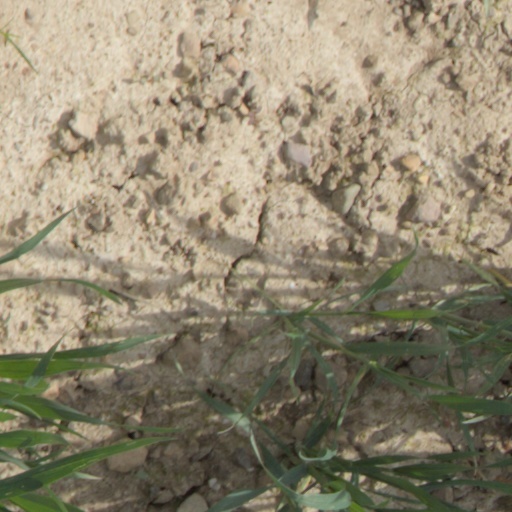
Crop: wheat